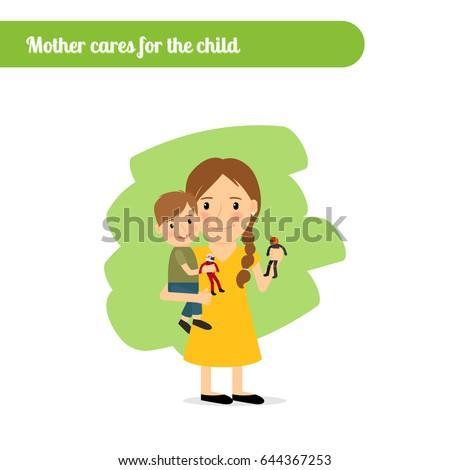
mother cares for the child , cartoon character